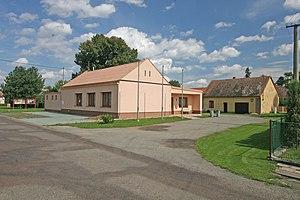
Stojice est une commune du district et de la région de Pardubice, en République tchèque. Sa population s'élevait à 214 habitants en 2017.